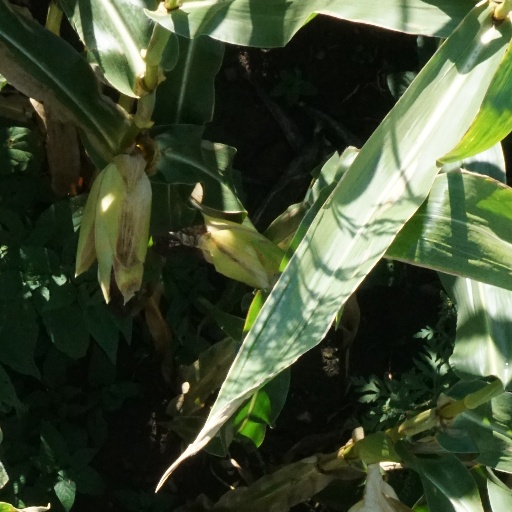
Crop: maize; corn